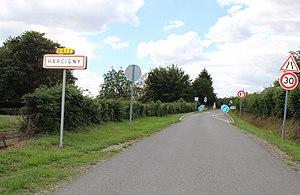
Entrée du village
Harcigny est une commune française située dans le département de l'Aisne, en région Hauts-de-France.